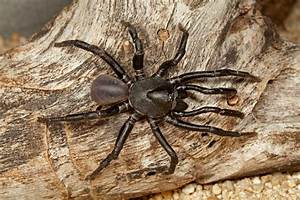
Label: spider